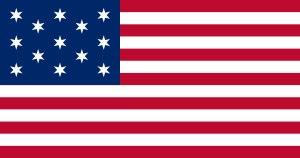
Francis Hopkinson né le 21 septembre 1737 et mort le 9 mai 1791 est un auteur américain, un des signataires de la déclaration d'indépendance américaine en tant que délégué du New Jersey. Il joua un rôle dans la conception du premier drapeau des États-Unis.